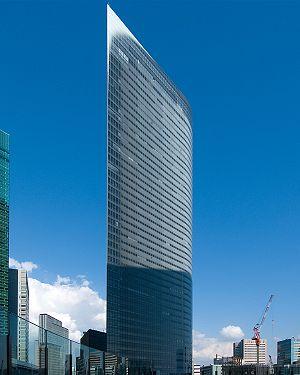
Jean Nouvel, né le 12 août 1945 à Fumel, est un architecte français contemporain de renommée internationale.
La liste des plus hautes constructions du Japon rassemble les édifices les plus élevés du Japon.
Tokyo est la plus peuplée des 47 préfectures du Japon. Il y a à Tokyo 47 bâtiments et structures d'une hauteur supérieure à 180 m. La plus haute construction de la préfecture est le Tokyo Skytree, tour à treillis de 634 m de haut, achevée en 2012. C'est également la construction la plus élevée au Japon, la plus haute tour du monde et la deuxième plus haute structure autoportante au monde. Le plus haut bâtiment et troisième plus haute construction à Tokyo est la Midtown Tower, de 248 m de haut, achevée en 2007. Le deuxième plus haut bâtiment de la préfecture est celui du siège du gouvernement métropolitain de Tokyo, qui compte 48 étages et fait 243 m de haut. En tout, sur les 25 plus hauts bâtiments et constructions du Japon, 17 se trouvent à Tokyo.